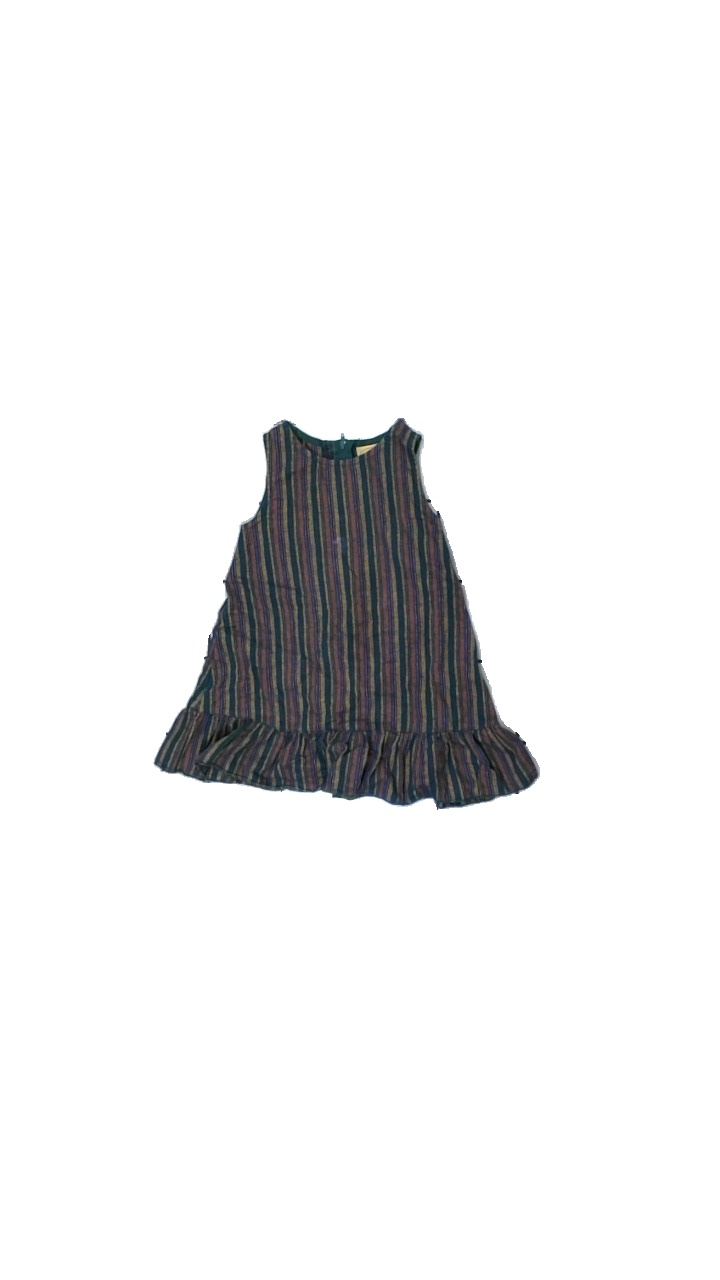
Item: Dress (Children)
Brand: Maritas
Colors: Multicolor, Blue, Green, Red
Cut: Regular
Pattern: Striped
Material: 100% cott
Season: All
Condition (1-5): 3
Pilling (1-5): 4
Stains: Minor
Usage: Reuse
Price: <50